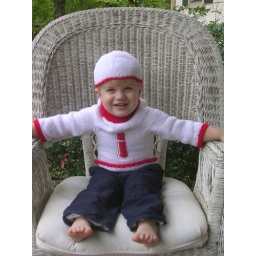
Sarah knitted the shirt and the hat in Ohio State colors, of course! i is for isaac!